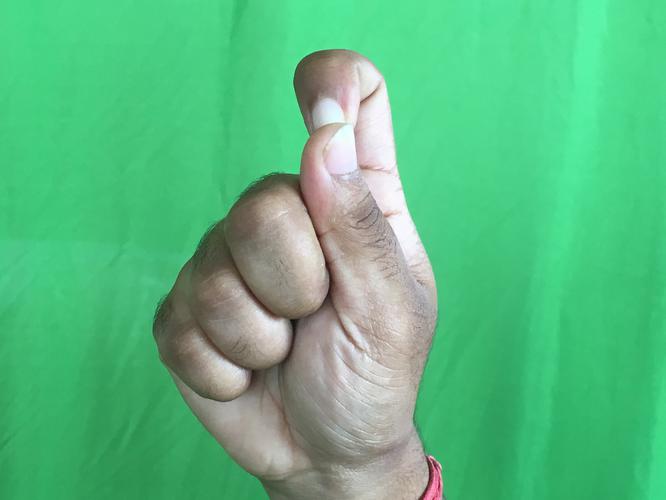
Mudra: Kapith
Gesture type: single_hand